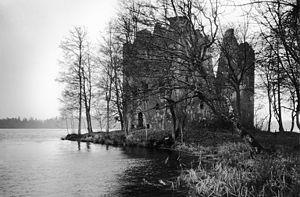
Le Château Bergkvara se trouve à 6 km à l'ouest de Växjö, Småland, en Suède.